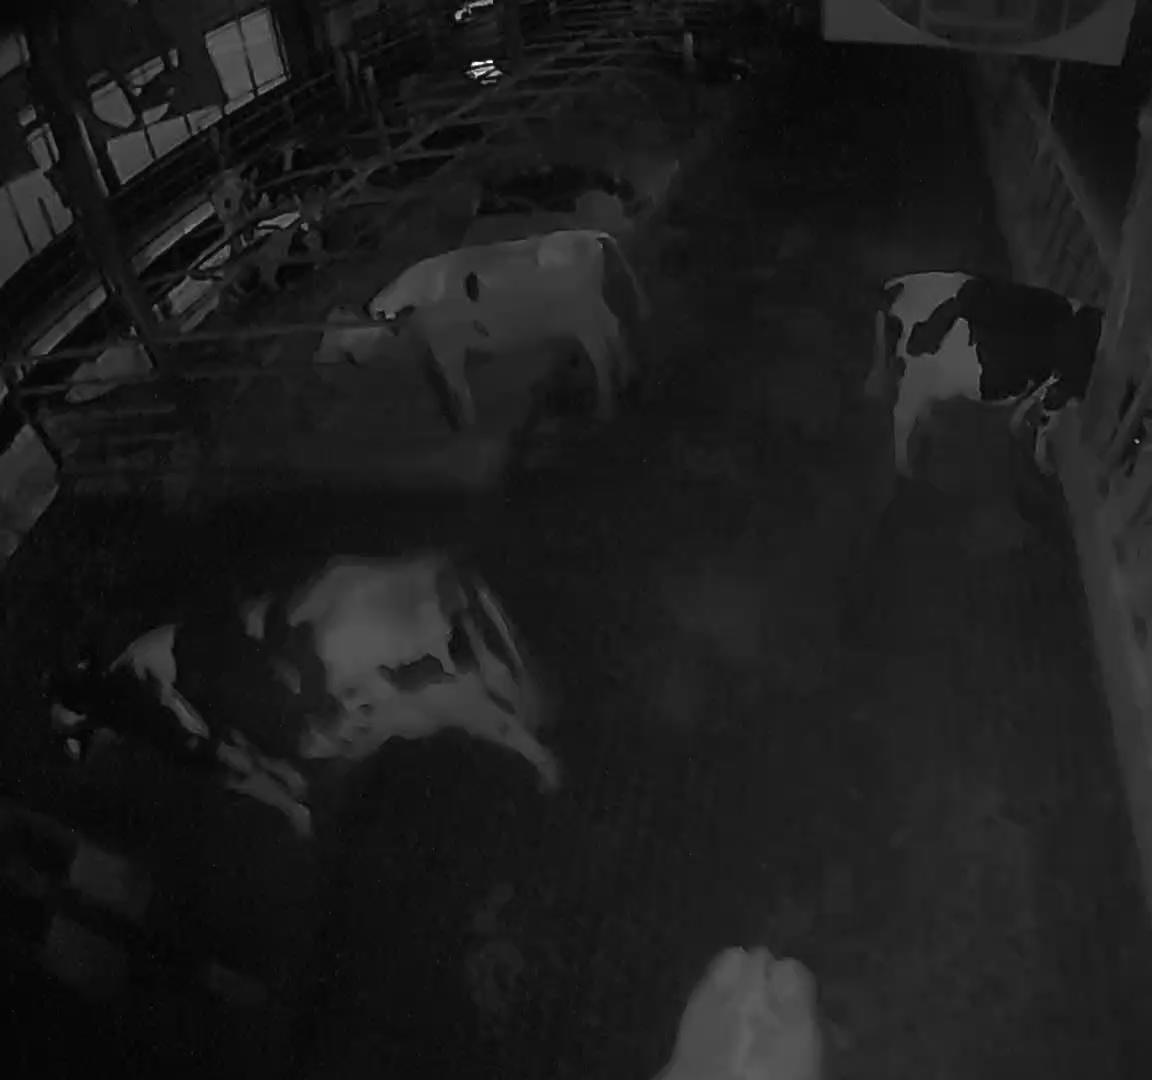
Number of cows: 6